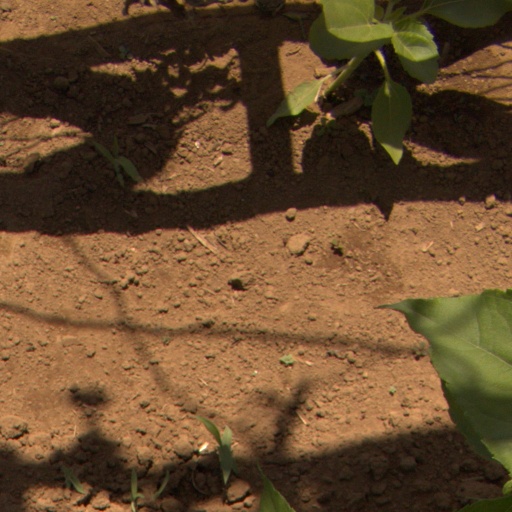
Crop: Jerusalem artichoke